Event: Nepal Earthquake
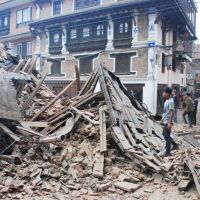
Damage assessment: damage